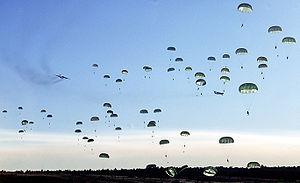
Les troupes aéroportées sont, en règle générale, des unités des armées de terre qui sont transportées au combat par des moyens aériens et larguées en parachute, ou déposées par hélicoptère dans des opérations aéroportées, dites opérations mobiles de grande envergure.